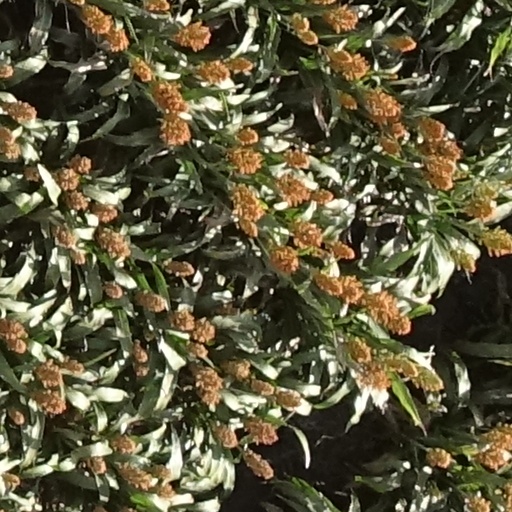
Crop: sorghum